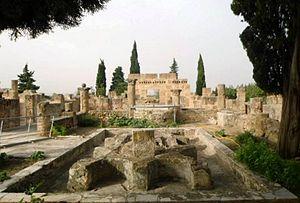
Vestiges d'habitations romaine, Utique
Cassius Dionysus, appelé aussi Cassius Dionysus d'Utique, est un écrivain nord-africain du Iᵉʳ siècle av. J.-C.. Il est né à Utique en 99 av. J.-C., et mort en 50 av. J.-C. dans cette même ancienne cité portuaire fondée par les Phéniciens, à une trentaine de kilomètres au nord-ouest de Carthage.